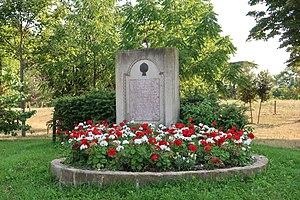
Monument en hommage au premier vol de montgolfière, place de Colombie (Paris, 16e).
Une plaque commémorative est généralement apposée sur un bâtiment, un monument, une façade, une fontaine, à l'intérieur d'une église, etc. Elle peut prendre la forme d'une pierre commémorative.
Le château de la Muette est un château situé dans le 16ᵉ arrondissement de Paris, à proximité du bois de Boulogne au niveau de l'actuelle porte de la Muette, à proximité de l'emplacement où trois châteaux ont existé successivement depuis la Renaissance. Le bâtiment actuel, quatrième château de la Muette, a été édifié par Henri de Rothschild sur les plans de l'architecte Lucien Hesse, au début des années 1920 dans le style du XVIIIᵉ siècle. Il abrite aujourd'hui le siège de l'Organisation de coopération et de développement économiques à Paris.
Les frères Montgolfier, Joseph-Michel et Jacques-Étienne, sont des industriels français, inventeurs de la montgolfière, ballon à air chaud grâce auquel a été réalisé en 1783 le premier vol d'un être humain.
La place de Colombie est une voie située dans le quartier de la Muette et le quartier de la Porte-Dauphine du 16ᵉ arrondissement de Paris.